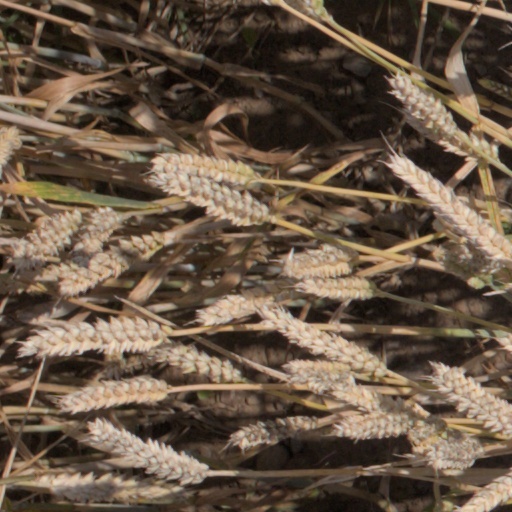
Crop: wheat